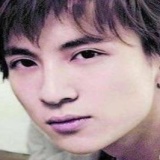
ca sĩ Tiết Chi Khiêm